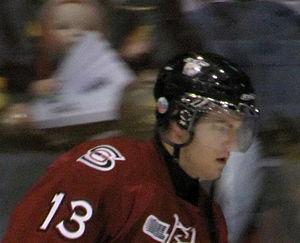
Peter Holland est un joueur professionnel canadien de hockey sur glace.